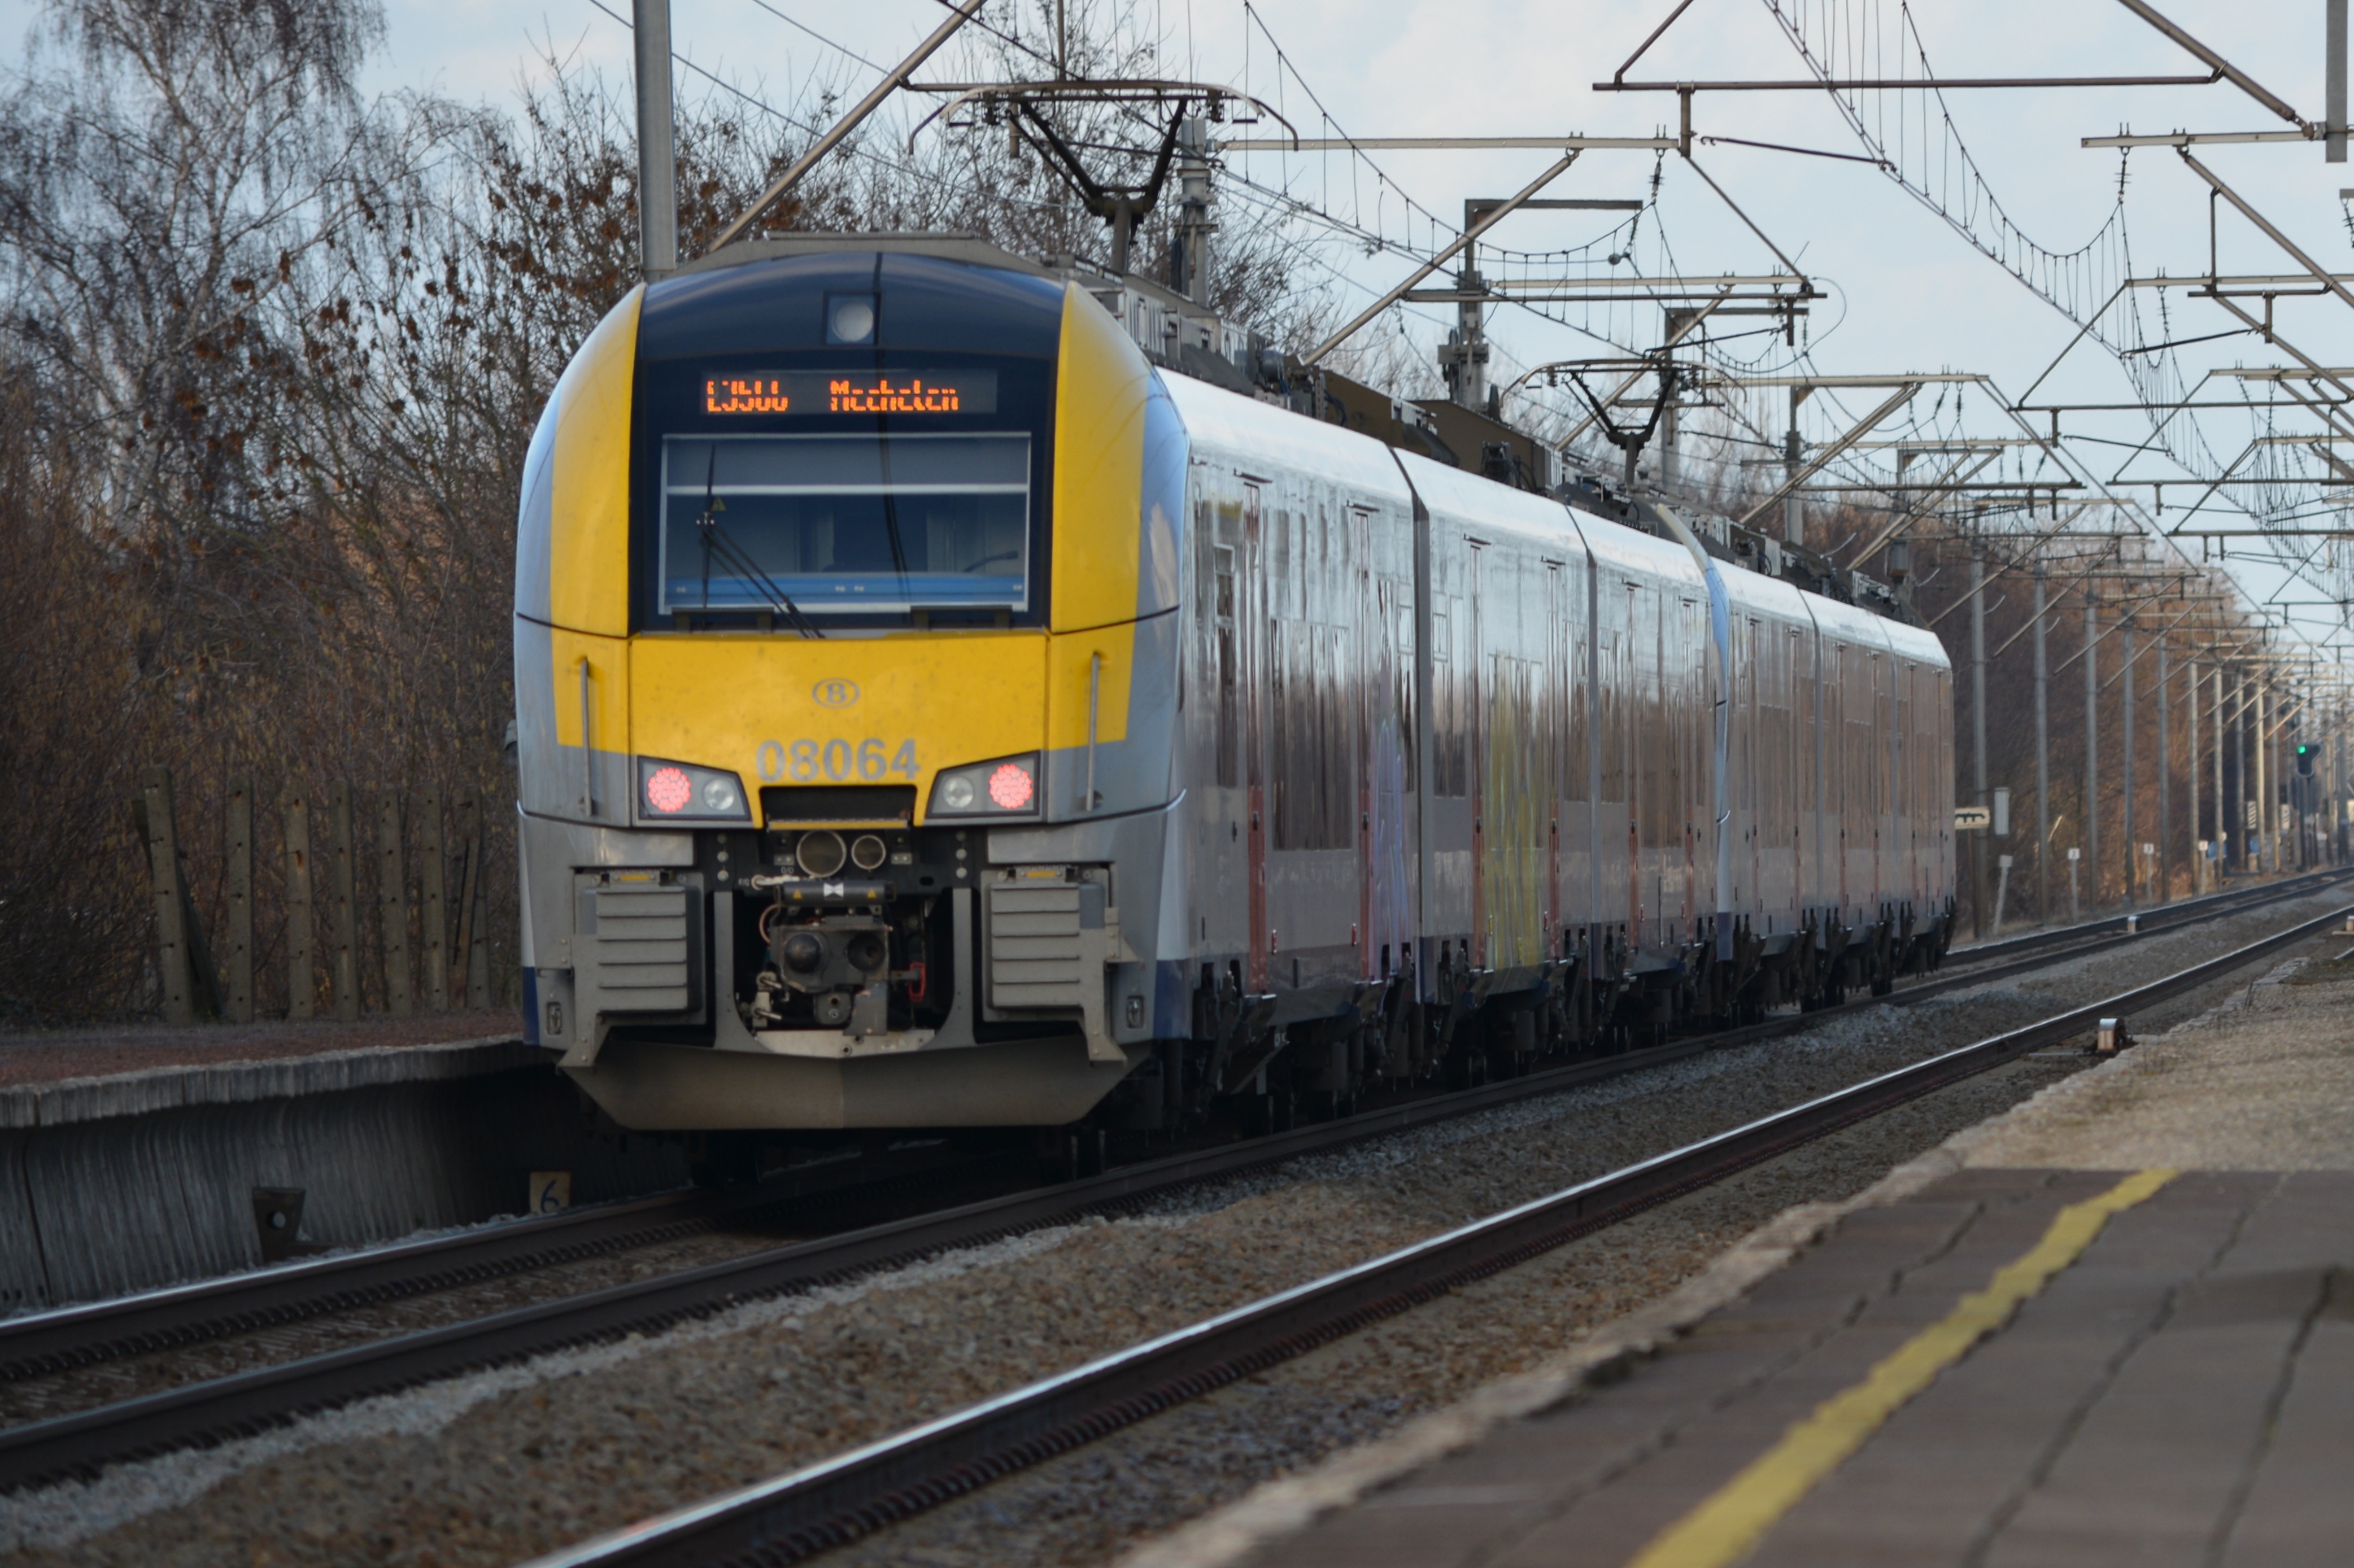
track, railway, train, transport, vehicle, electricity, public transport, tracks, locomotive, cargo, rail transport, land vehicle, rolling stock, metropolitan area, railroad car, passenger car, high speed rail